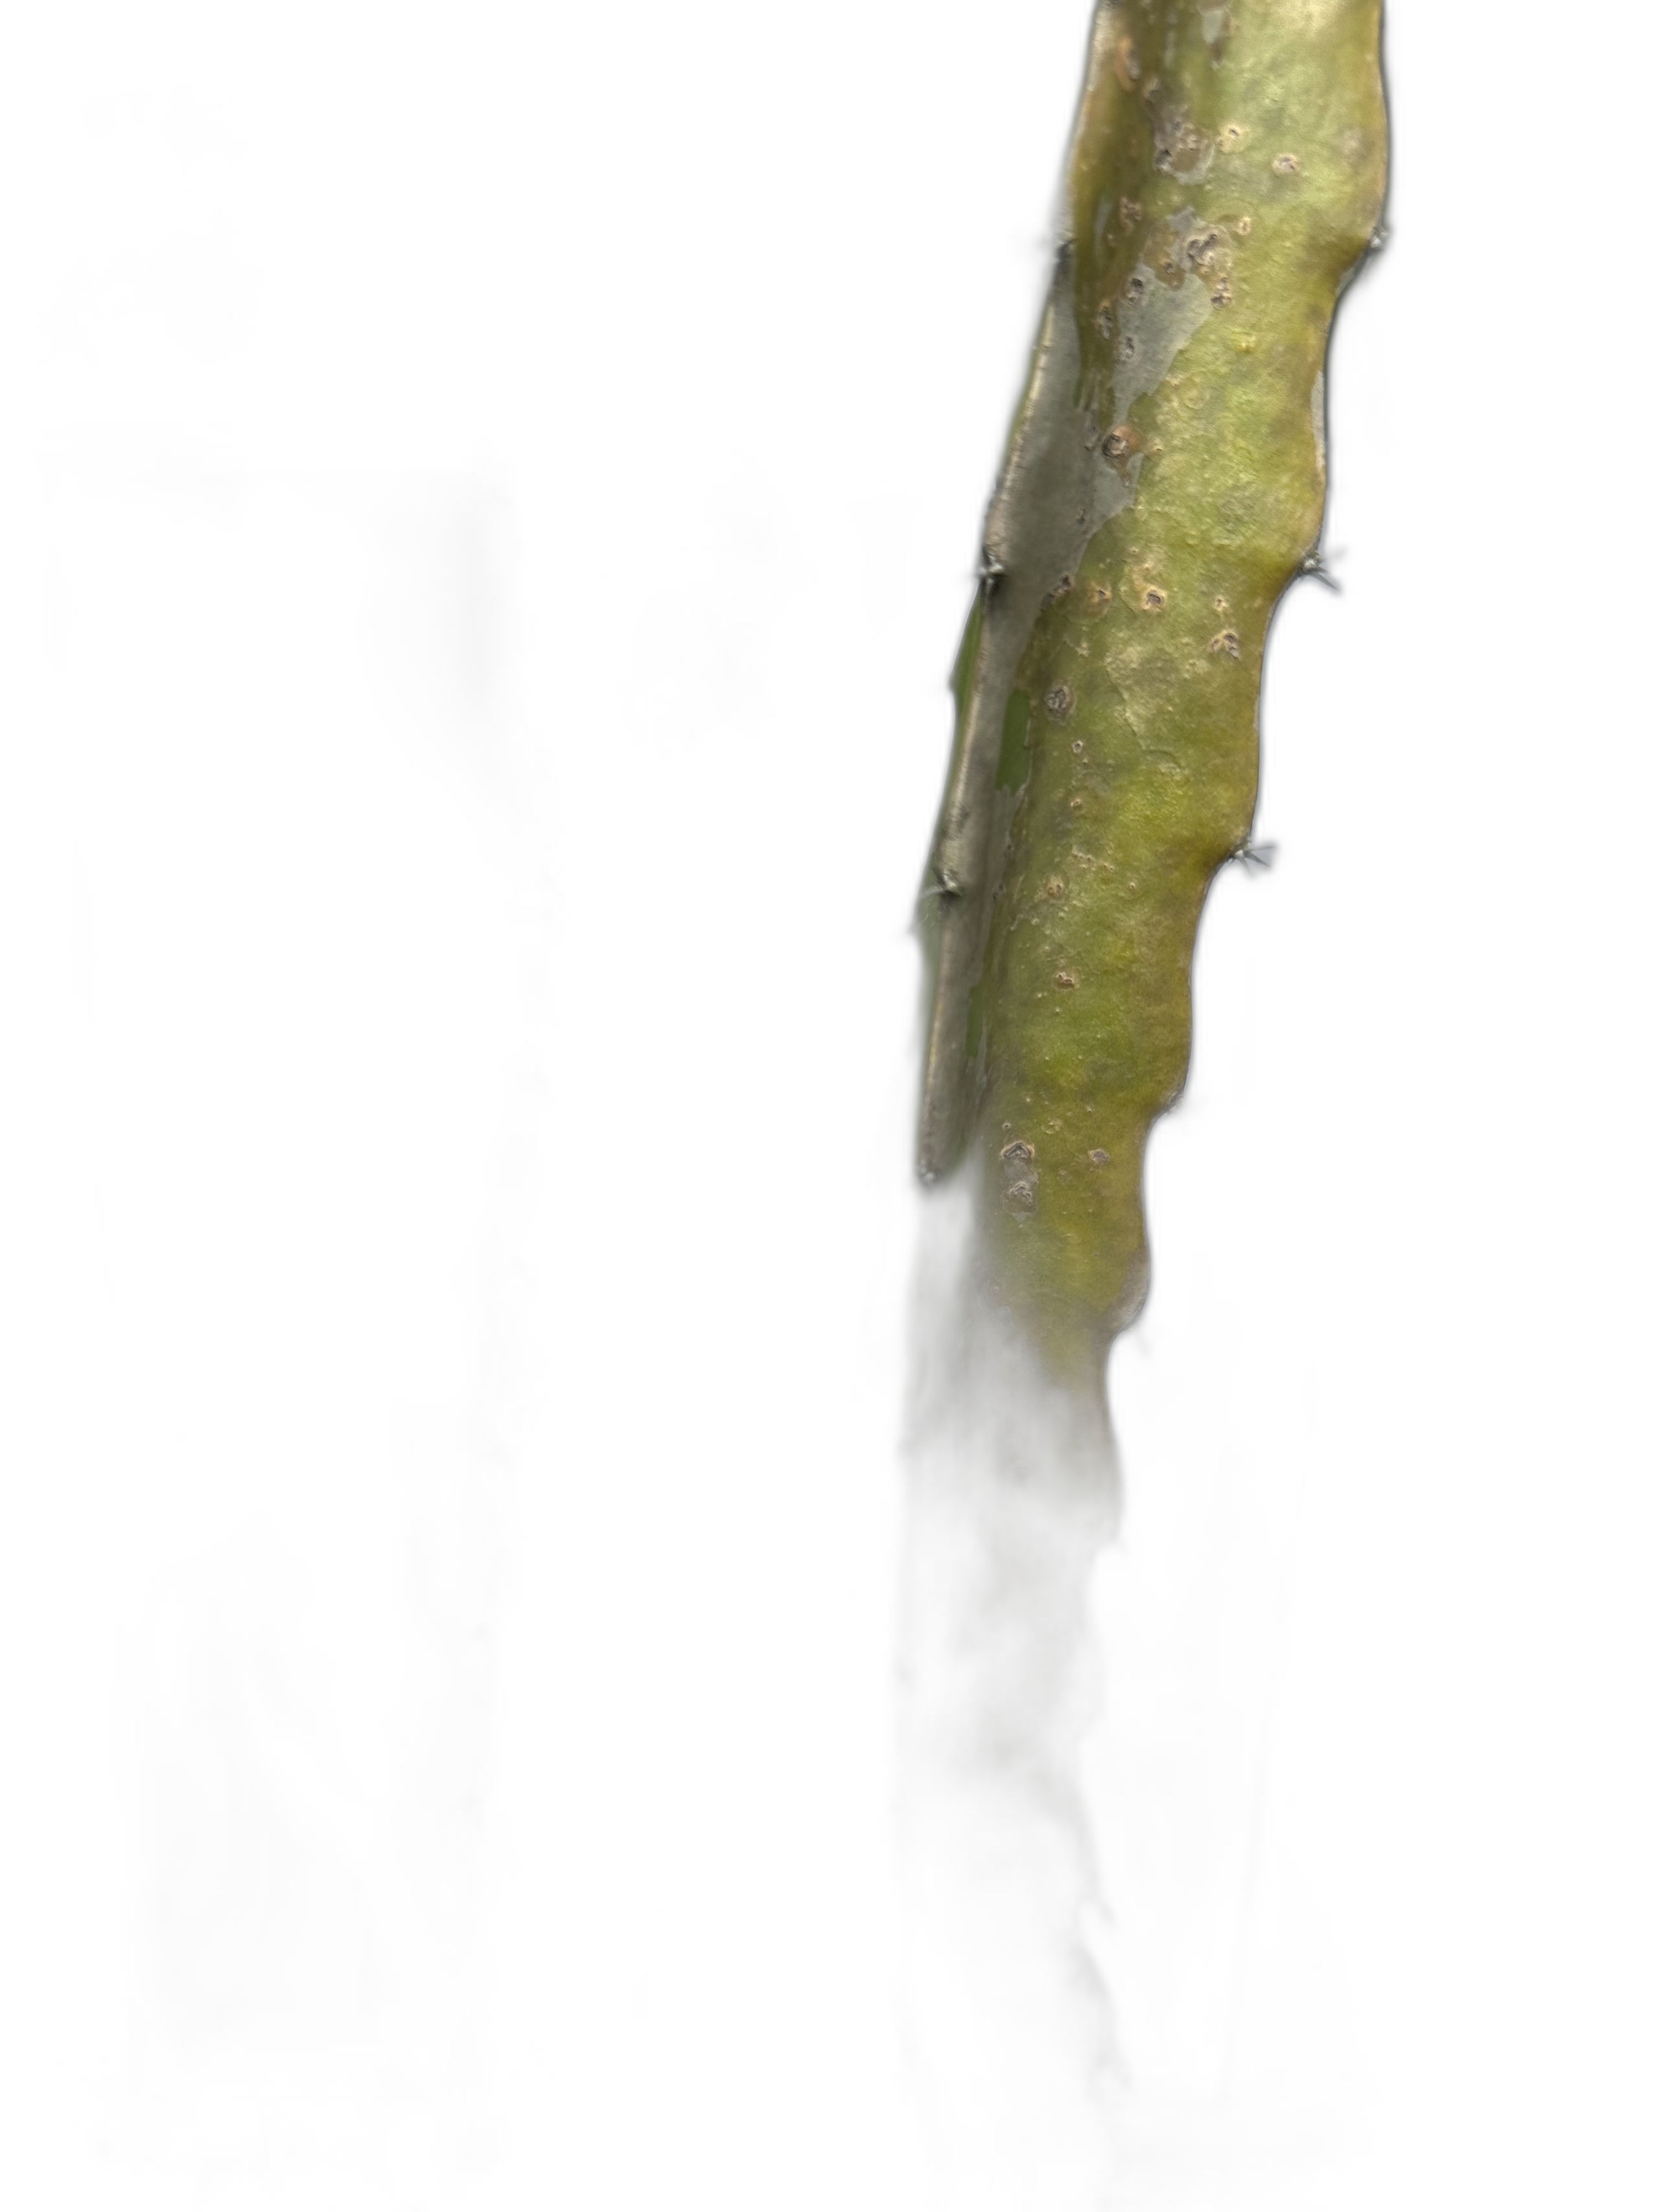
Label: Bad leaf